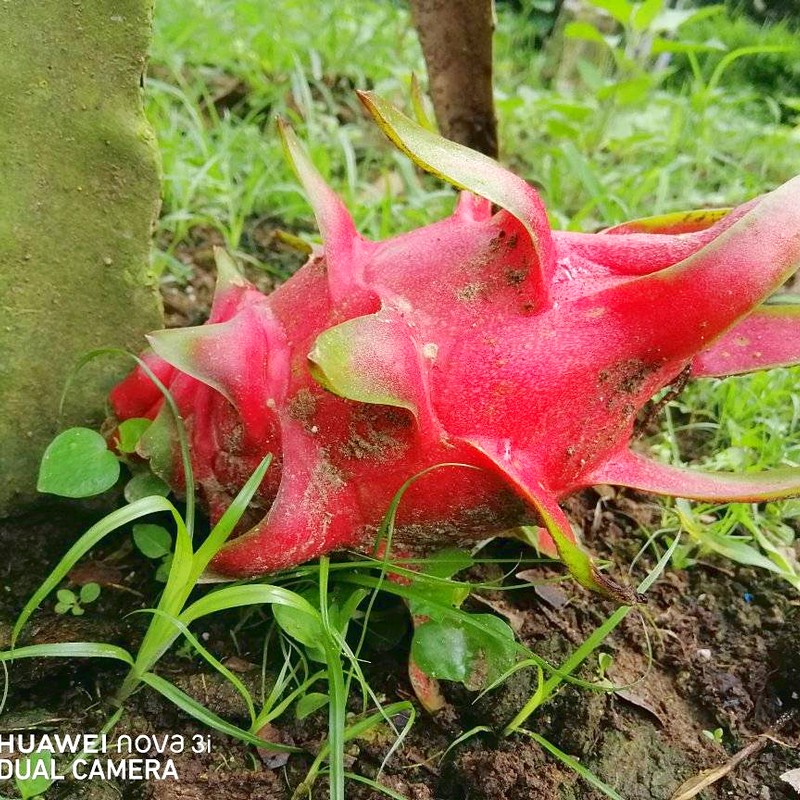
Label: Mature Dragon Fruit